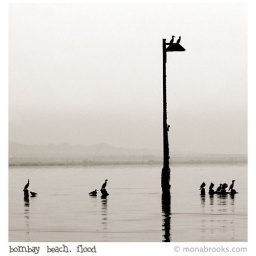
Bombay Beach at the Salton Sea. stree lamp left over from sudden rise of water levels in the 70s-80s.